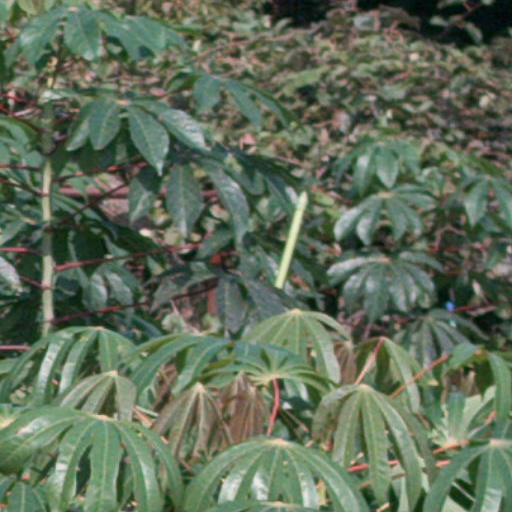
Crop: cassava